1953 NCAA basketball championship game

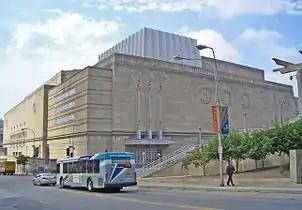
The Municipal Auditorium in Kansas City, Missouri, hosted the championship game.

The 1953 NCAA University Division Basketball Championship Game was the finals of the 1953 NCAA basketball tournament and it determined the national champion for the 1952-53 NCAA men's basketball season. The game was played on March 20, 1954, at Municipal Auditorium in Kansas City, Missouri. It featured the Indiana Hoosiers of the Big Ten Conference, and the defending national champion Kansas Jayhawks of the Big Seven Conference. This was a rematch of the 1940 NCAA basketball championship game, which Indiana won.